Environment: real
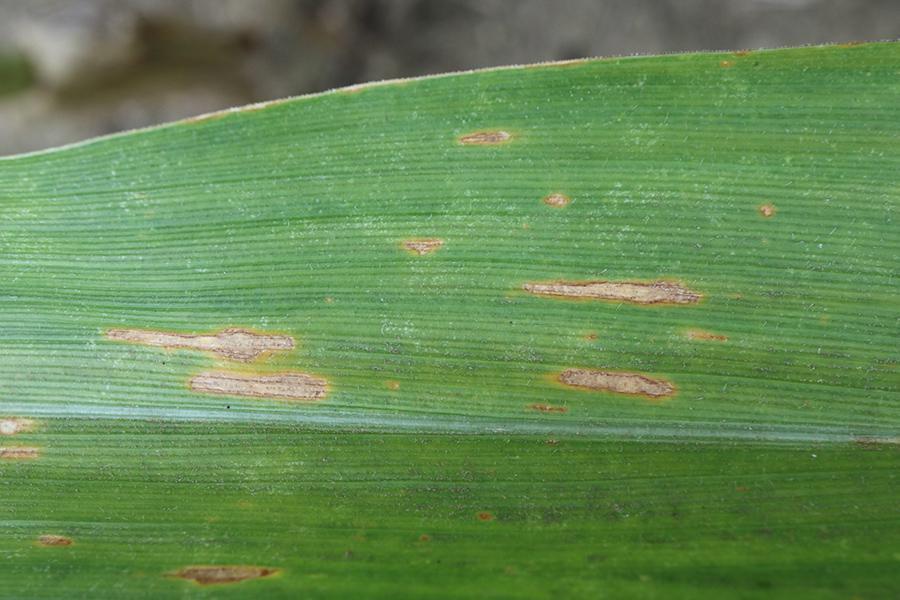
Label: gray_leaf_spot